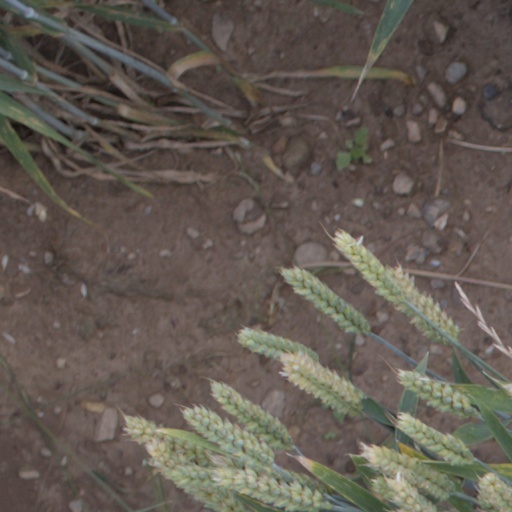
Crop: wheat